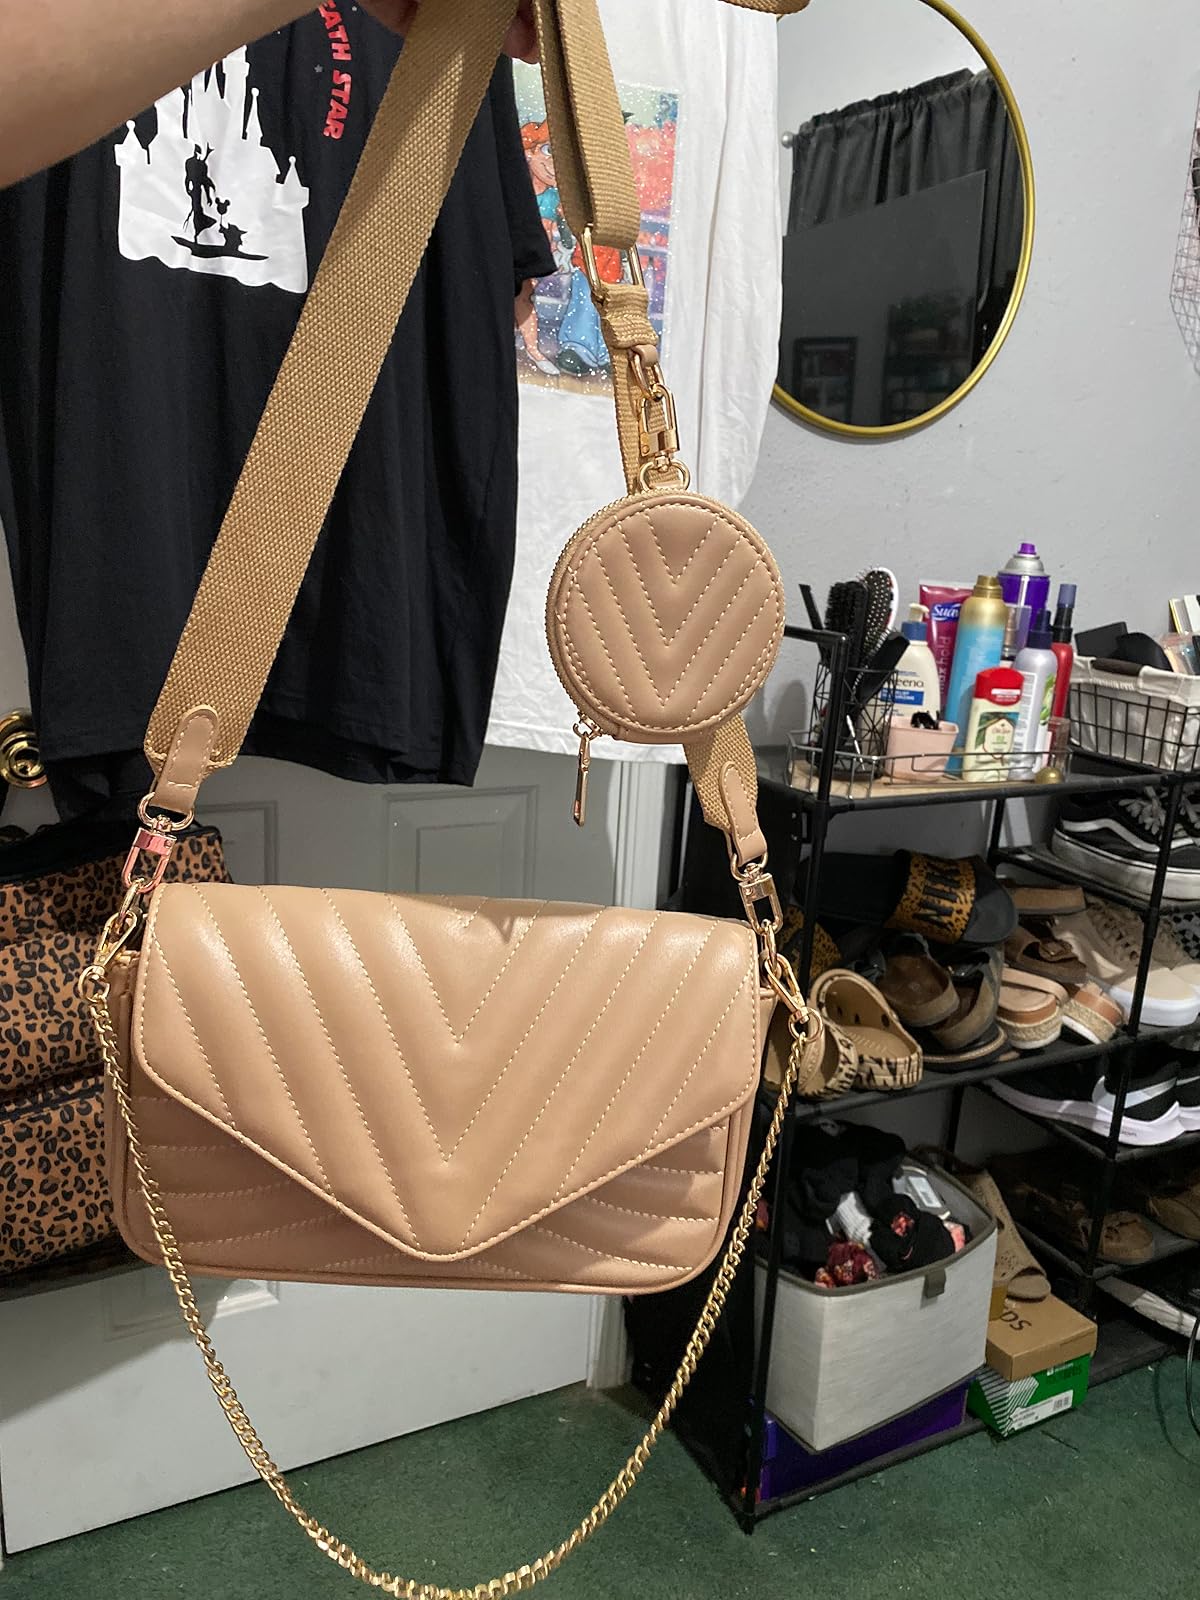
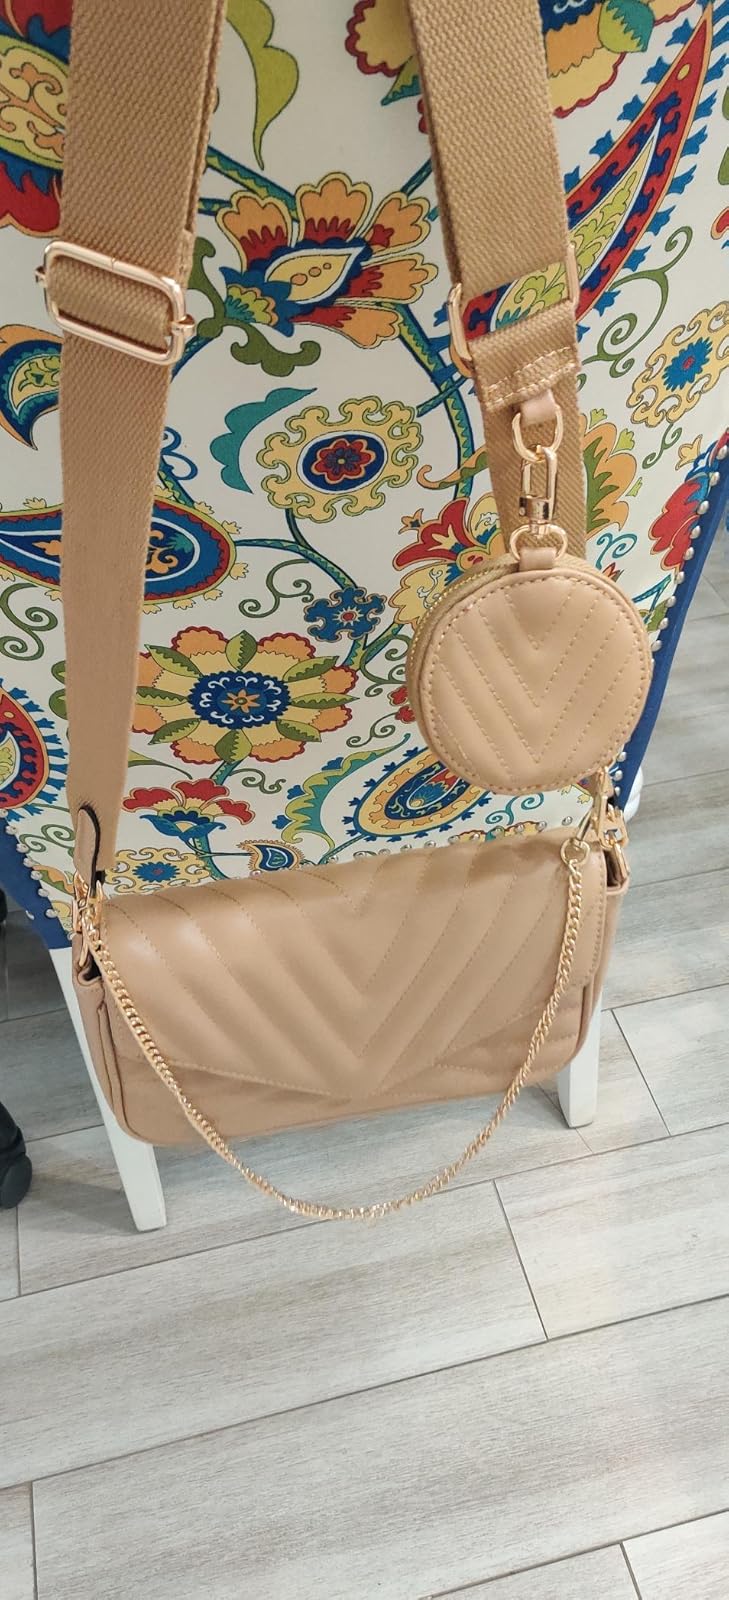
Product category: accessories_handbag
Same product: yes